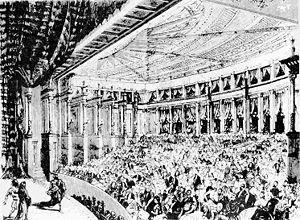
5 mai : Dimitri, opéra de Victorin de Joncières, créé au Théâtre-Lyrique.
Le Festival de Bayreuth est un festival d'opéra fondé en 1876 par Richard Wagner et consacré à l'exécution de ses dix principaux opéras. Il se tient chaque été au palais des festivals de Bayreuth, en Bavière, un théâtre conçu par Wagner pour pouvoir réaliser sa conception particulière de l'ouvrage lyrique comme « œuvre d'art totale ».
Un opéra est un édifice conçu dans l'objectif d'y représenter des œuvres lyriques. Comme nombre de théâtres, il est constitué par un bâtiment abritant une scène, une fosse d'orchestre, une salle, des coulisses, des ateliers de confection des costumes et de construction des décors et des bureaux destinés à l'administration de l'institution qu'il abrite. Il trouve sa spécificité et son appellation au XIXᵉ siècle où il est complété par un foyer destiné aux mélomanes pour être à nouveau plus largement intégré à la fin du XXᵉ siècle dans des structures de type centre culturel ouvertes à tous les arts du spectacle.